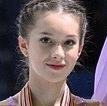
Age: 19